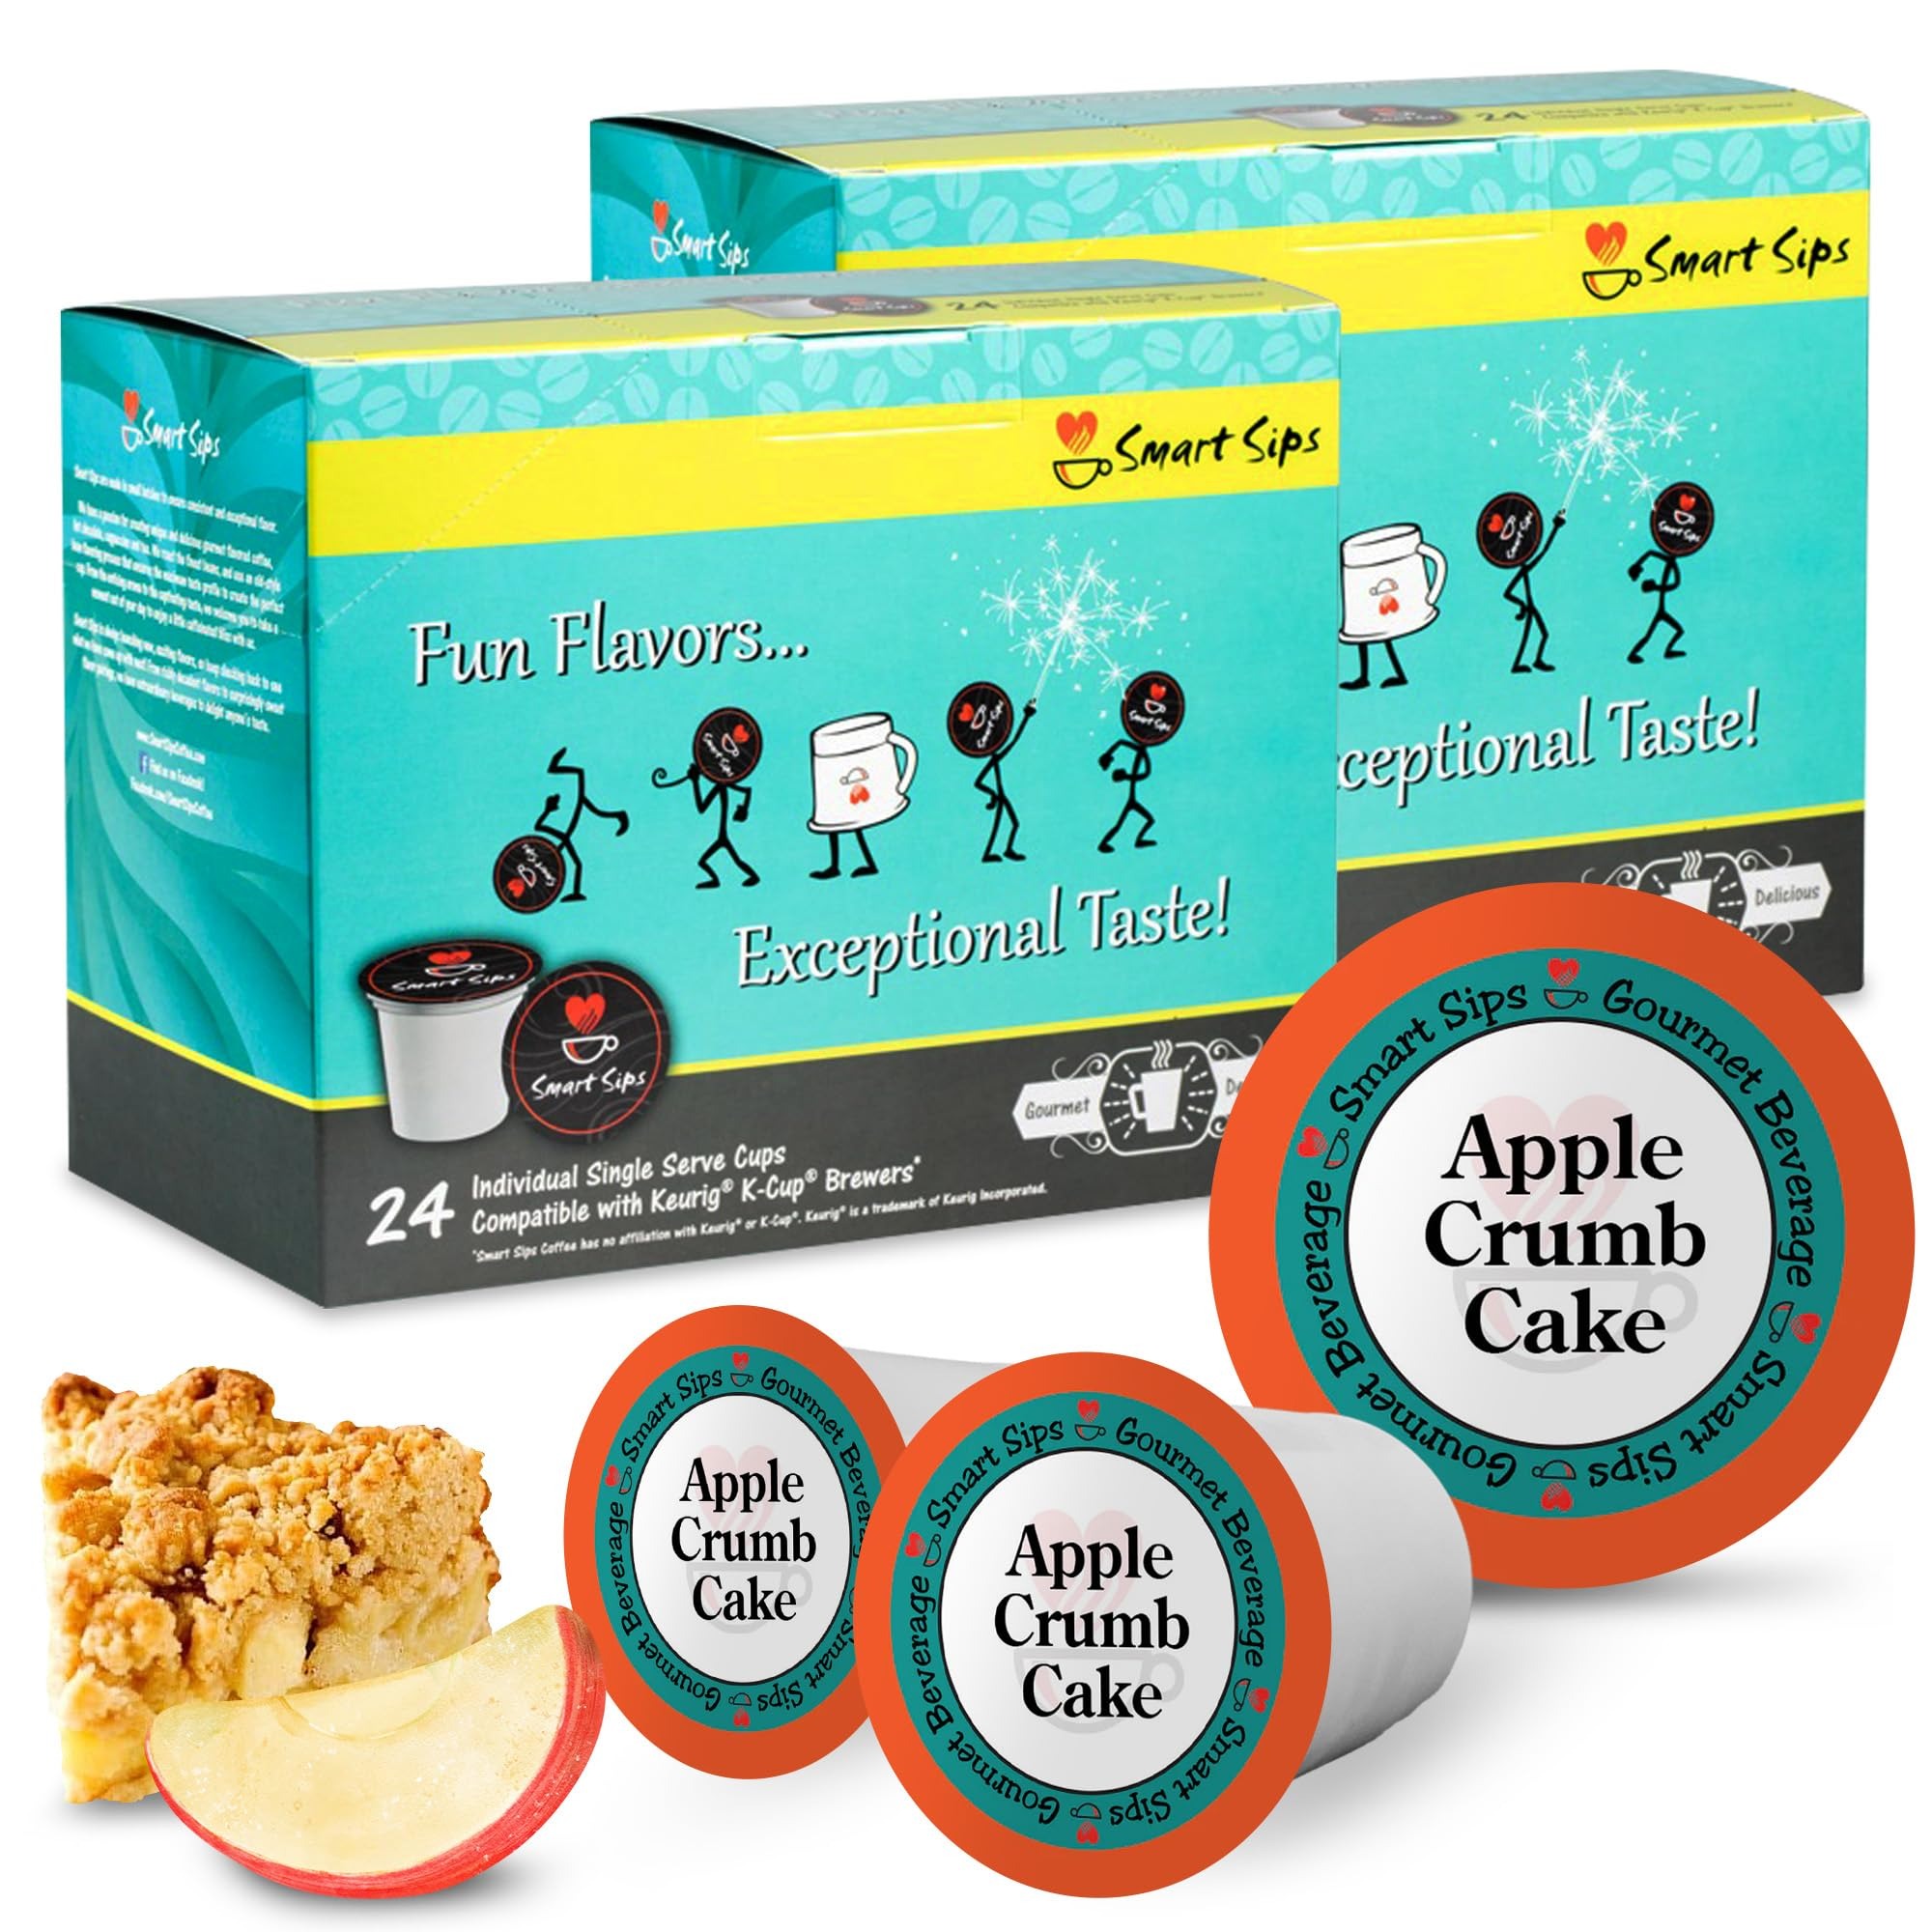
Item Name: Smart Sips, Apple Crumb Cake Coffee, Medium Roast, Gourmet Flavored Coffee Single Serve Pods Compatible with Keurig K-Cup Brewers, 48 Count
Bullet Point 1: Warm Apple Crumb Cake Flavor – Enjoy the comforting blend of sweet apples, cinnamon, and buttery crumbs in every sip, like a dessert in a cup.
Bullet Point 2: Medium Roast Perfection – Smooth and balanced, this medium roast coffee brings out the rich flavors of apple and cinnamon.
Bullet Point 3: Compatible with Keurig K-Cup – Brew a fresh, flavorful cup in minutes with your compatible with Keurig K-Cup brewer, delivering café-quality coffee at home.
Bullet Point 4: Drink Your Dessert Without the Calories, Carbs, or Sugar – Enjoy the full flavor with 0 calories, carbs, or sugar for a guilt-free coffee indulgence.
Bullet Point 5: Kosher & Gluten-Free – This coffee is Kosher and Gluten-Free, making it suitable for a variety of dietary preferences.
Bullet Point 6: Smart Sips Coffee swam with the sharks from Shark Tank, and they LOVED our products!
Product Description: Savor the delicious flavors of a fresh apple crumb cake with Smart Sips Apple Crumb Cake Coffee. This medium roast coffee captures the sweet, tart taste of apples combined with the comforting notes of cinnamon and buttery crumbs, creating a delightful, dessert-like coffee experience. Brewed easily with your compatible with Keurig K-Cup brewer, this coffee lets you enjoy the cozy flavors of fall all year long. With 0 calories, carbs, or sugar, you can enjoy this guilt-free coffee anytime you crave something sweet without the added calories. Why Choose Smart Sips Apple Crumb Cake Coffee? Apple Crumb Cake Flavor – Enjoy the comforting blend of sweet apples, cinnamon, and buttery crumbs in every sip, like a dessert in a cup. Medium Roast Perfection – Smooth and balanced, this medium roast coffee brings out the rich flavors of apple and cinnamon. Compatible with Keurig K-Cup – Brew a fresh, flavorful cup in minutes with your compatible with Keurig K-Cup brewer, delivering café-quality coffee at home. Drink Your Dessert Without the Calories, Carbs, or Sugar – Enjoy the full flavor with 0 calories, carbs, or sugar for a guilt-free coffee indulgence. Kosher & Gluten-Free – This coffee is Kosher and Gluten-Free, making it suitable for a variety of dietary preferences. Smart Sips Coffee swam with the sharks from Shark Tank, and they LOVED our products! Explore More Flavors – Check out our Amazon store for more flavored coffee pods, including favorites like Cinnamon Roll and Blueberry Cinnamon Crumble.
Value: 48.0
Unit: Count

Price: 35.98